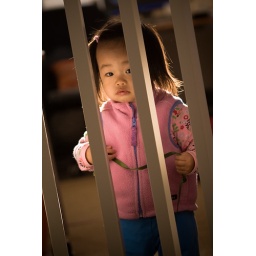
Lit from the window behind and reflected by the wall on the left.